United States Air Force Security Service

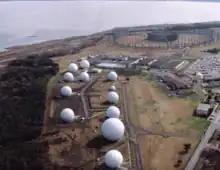
AN/FLR-9 antenna system at Misawa Air Base in Aomori Prefecture, Japan (photo taken in 1990s). The system was demolished in 2014-2015. Radomes in the front of the "elephant cage" still exist.

The USAFSS was tasked with monitoring, collecting and interpreting military voice and electronic signals from countries of interest. The Soviet Union and their satellite Eastern bloc countries were a primary focus. USAFSS intelligence was often analyzed in the field, and the results transmitted to the National Security Agency for further analysis and distribution to other intelligence recipients.